Flying Bulls Aerobatics Team

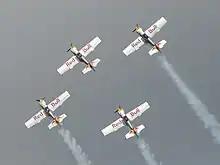
Flying Bulls Aerobatics Team

The Flying Bulls Aerobatics Team home location is airfield near of Jaroměř in north-eastern part of Bohemia. The four pilots are: Leader Stanislav Čejka, left wing Jan Rudzinskyj, right wing Miroslav Krejčí and slot Jan Tvrdík (line-up in 2017). The team also includes manager Martin Nepovím and engineer Miloš Špreňar. Stanislav Čejka and Jan Rudzinskyj constitute also the Flying Bulls Duo team. Stanislav Čejka and Jan Tvrdík are the Czech Air Force fighter pilots flying Saab JAS 39 Gripen and Aero L-159 Alca planes.